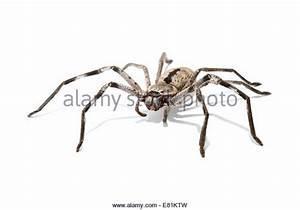
spider